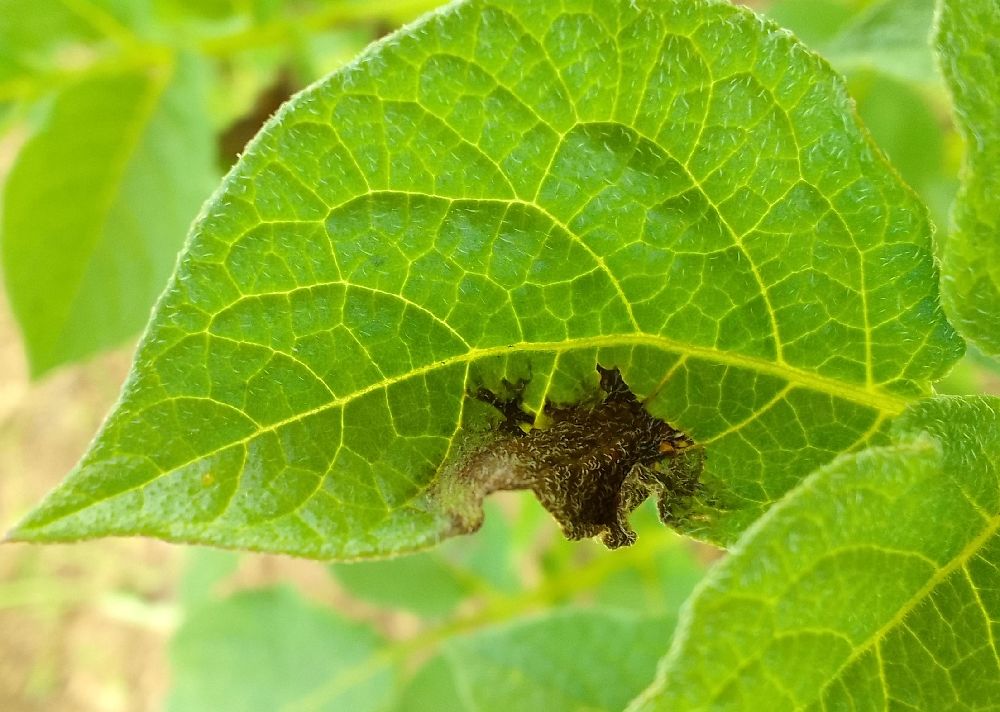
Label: Late blight